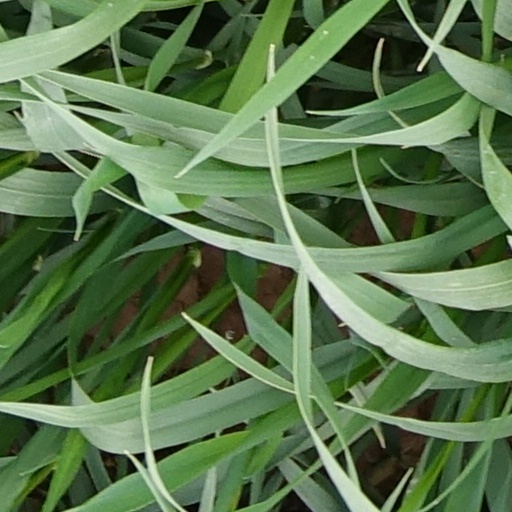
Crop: wheat